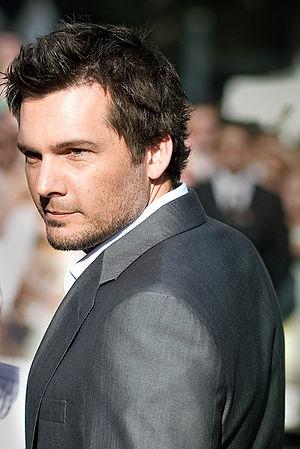
Underworld, ou Monde infernal au Québec, est un film fantastique britanno-germano-hongro-américain réalisé par Len Wiseman, sorti en 2003.
Len Wiseman, né Len Ryan Wiseman le 4 mars 1973 à Fremont en Californie aux États-Unis, est un réalisateur, scénariste et producteur américain.